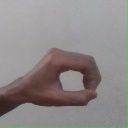
अक्षर: औ